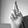
ASL letter: R